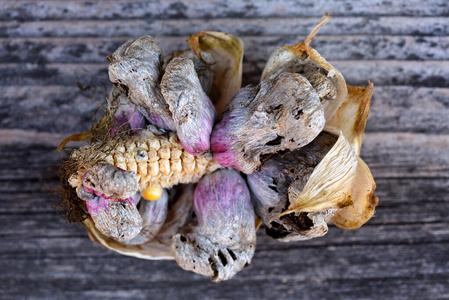
Plant: Corn
Disease: corn smut